Peter Turrini

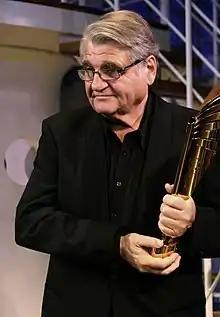
Peter Turrini

Peter Turrini (born 26 September 1944 in St Margarethen im Lavanttal, Carinthia) is an Austrian playwright known for his socio-critical work and earlier folk-dramas. Turrini has been writing since 1971, when his play "Rozznjogd" premiered at the Volkstheater, Vienna. A versatile author, he has written plays, screenplays, poems, and essays. Rather than presenting an authentic picture of reality, in Turrini's understanding it is the function of the theatre to exaggerate and, by doing so, to raise the consciousness of the public.